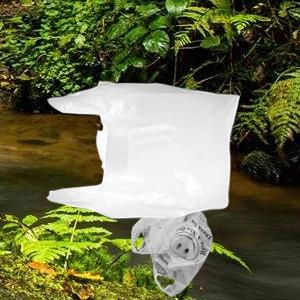
Label: plasticbags